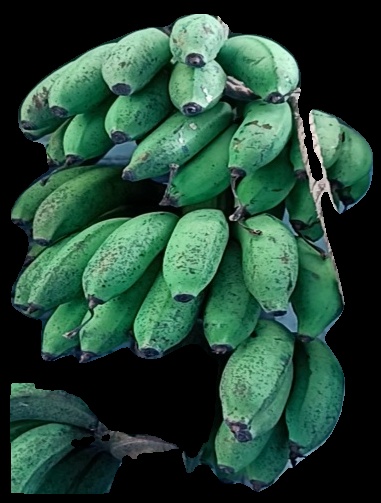
Variety: rasbale
Grade: grade2